West Coast Trail

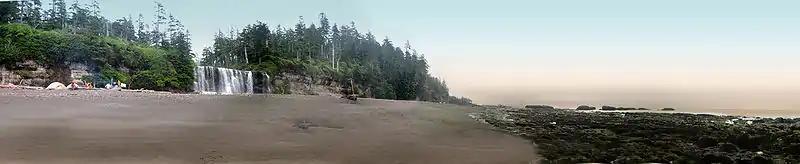
Tsusiat Falls, a major campground on the trail

The trail starts at Bamfield near Barkley Sound and runs south to Port Renfrew on Port San Juan Bay. In 1902, Bamfield became the North America terminus of the All Red Line's Pacific submarine cable, which spanned the globe linking the British Empire. A trail was constructed to carry the line south to Victoria (and thence across Canada to link up with the Transatlantic telegraph cable at Heart's Content, Newfoundland), as well as providing telegraph service to the lighthouses at Cape Beale (on Barkley Sound) and Carmanah Point ( north of Port Renfrew, at the mouth of the Strait of Juan de Fuca).